Munich–Treuchtlingen railway

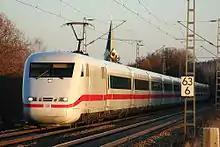
ICE 1 on the undeveloped section of the Munich–Ingolstadt route near Fahlenbach (2007)

The design speed of 190 km/h, which has been planned since at least 1999, results from economic considerations. An originally planned option for a complete upgrade to allow operations at 200 km/h no longer exists.